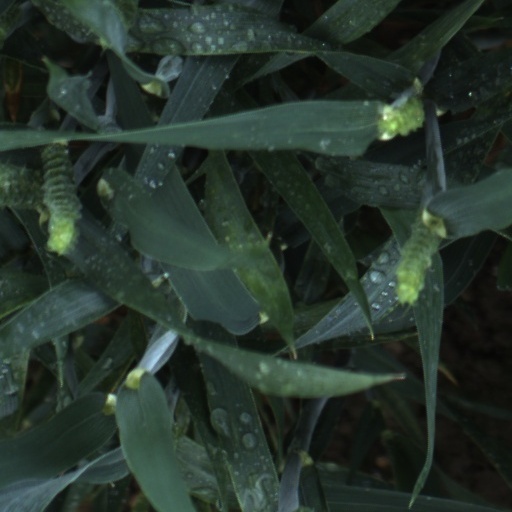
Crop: wheat